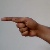
The image shows a hand gesture representing the letter 'G' in Indian Sign Language.